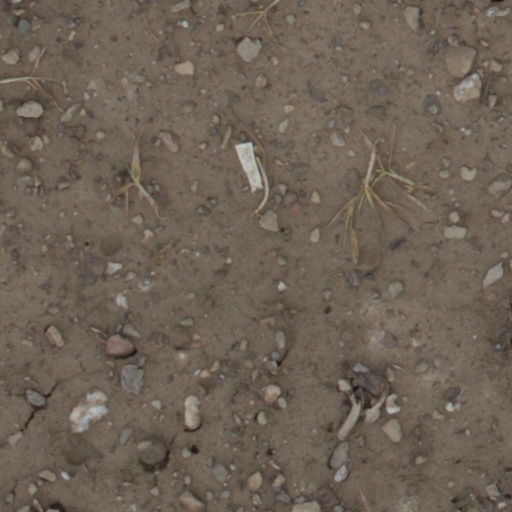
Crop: wheat